Atrocity propaganda

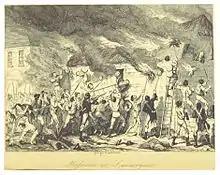
Irish Catholic atrocities committed during the Irish Rebellion of 1798, illustrated by British artist George Cruikshank (1845).

By establishing a baseline lie and painting the enemy as a monster, atrocity propaganda serves as an intelligence function, since it wastes the time and resources of the enemy's counterintelligence services to defend itself. The propagandists' goal is to influence perceptions, attitudes, opinions, and policies; often targeting officials at all levels of government. Atrocity propaganda is violent, gloomy, and portrays doom to help rile up and get the public excited. It dehumanizes the enemy, making them easier to kill. Wars have become more serious, and less gentlemanly; the enemy must now be taken into account not merely as a man, but as a fanatic. So, "falsehood is a recognized and extremely useful weapon in warfare, and every country uses it quite deliberately to deceive its own people, attract neutrals, and to mislead the enemy." Harold Lasswell saw it as a handy rule for arousing hate, and that "if at first they do not enrage, use an atrocity. It has been employed with unvarying success in every conflict known to man."